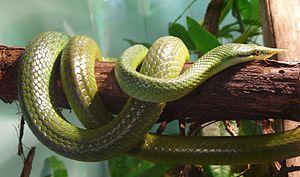
Gonyosoma boulengeri, le Serpent Ratier-Rhinocéros est une espèce de serpents de la famille des Colubridae.